Carl Lundström

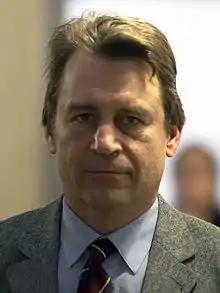

Carl Ulf Sture Lundström (13 April 1960 – 10 March 2025) was a Swedish businessman and political activist. He founded Rix Telecom, which provided services and equipment to torrent tracker The Pirate Bay from 2003 to 2005. Lundström was one of the defendants in The Pirate Bay trial and was charged with "accessory to breaching copyright law". He was found guilty and ultimately sentenced to four months in prison. He and his co-defendants were jointly fined 46 million Swedish krona.